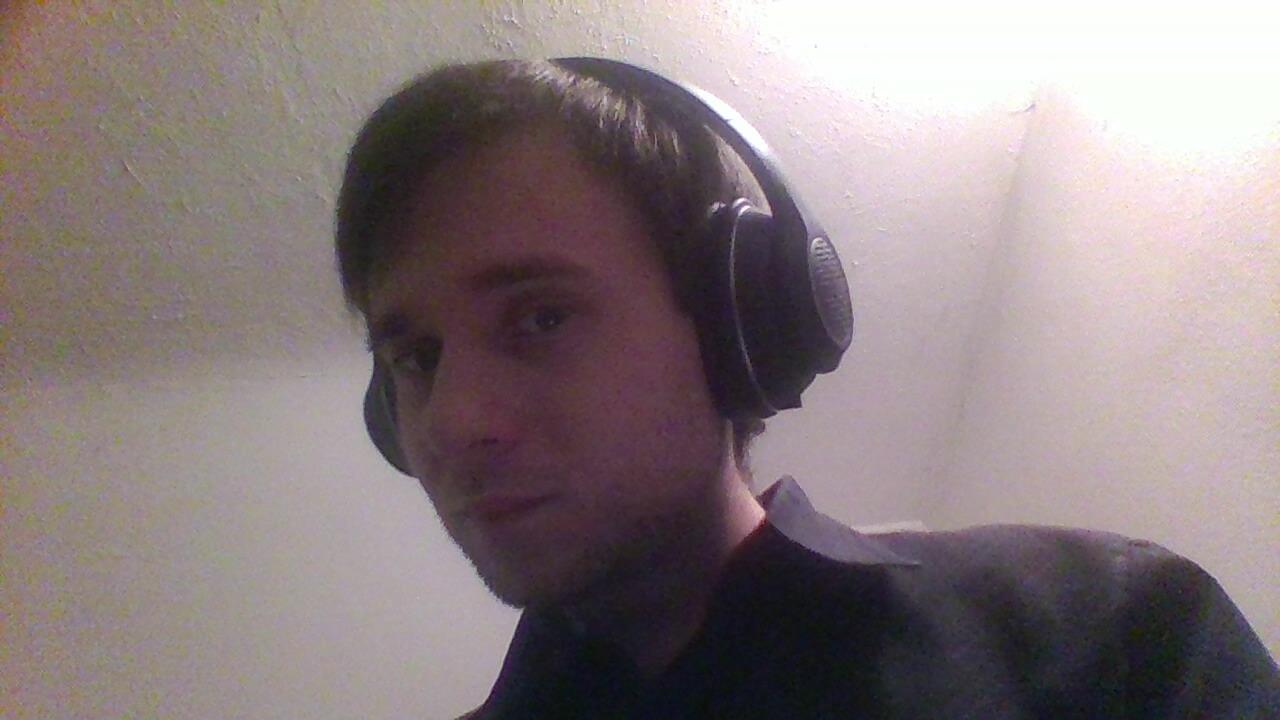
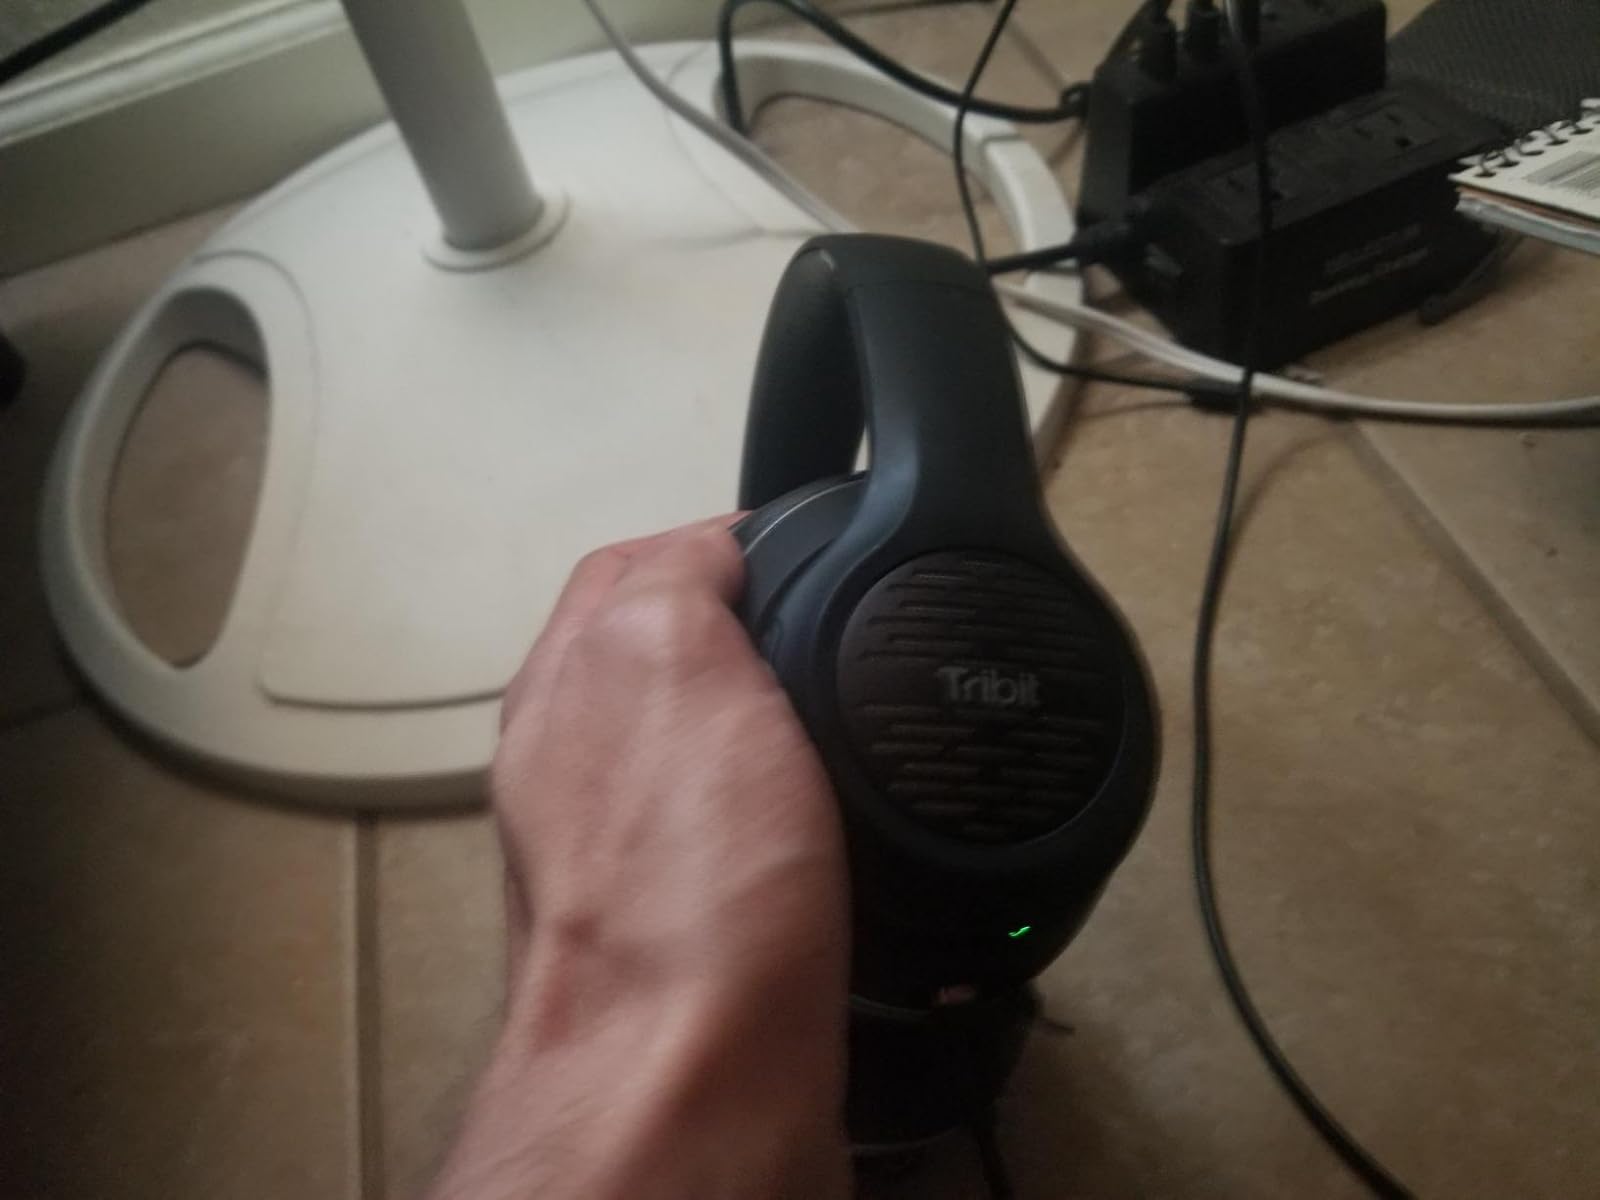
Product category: headphones
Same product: yes